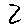
Label: 2